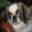
Label: dog